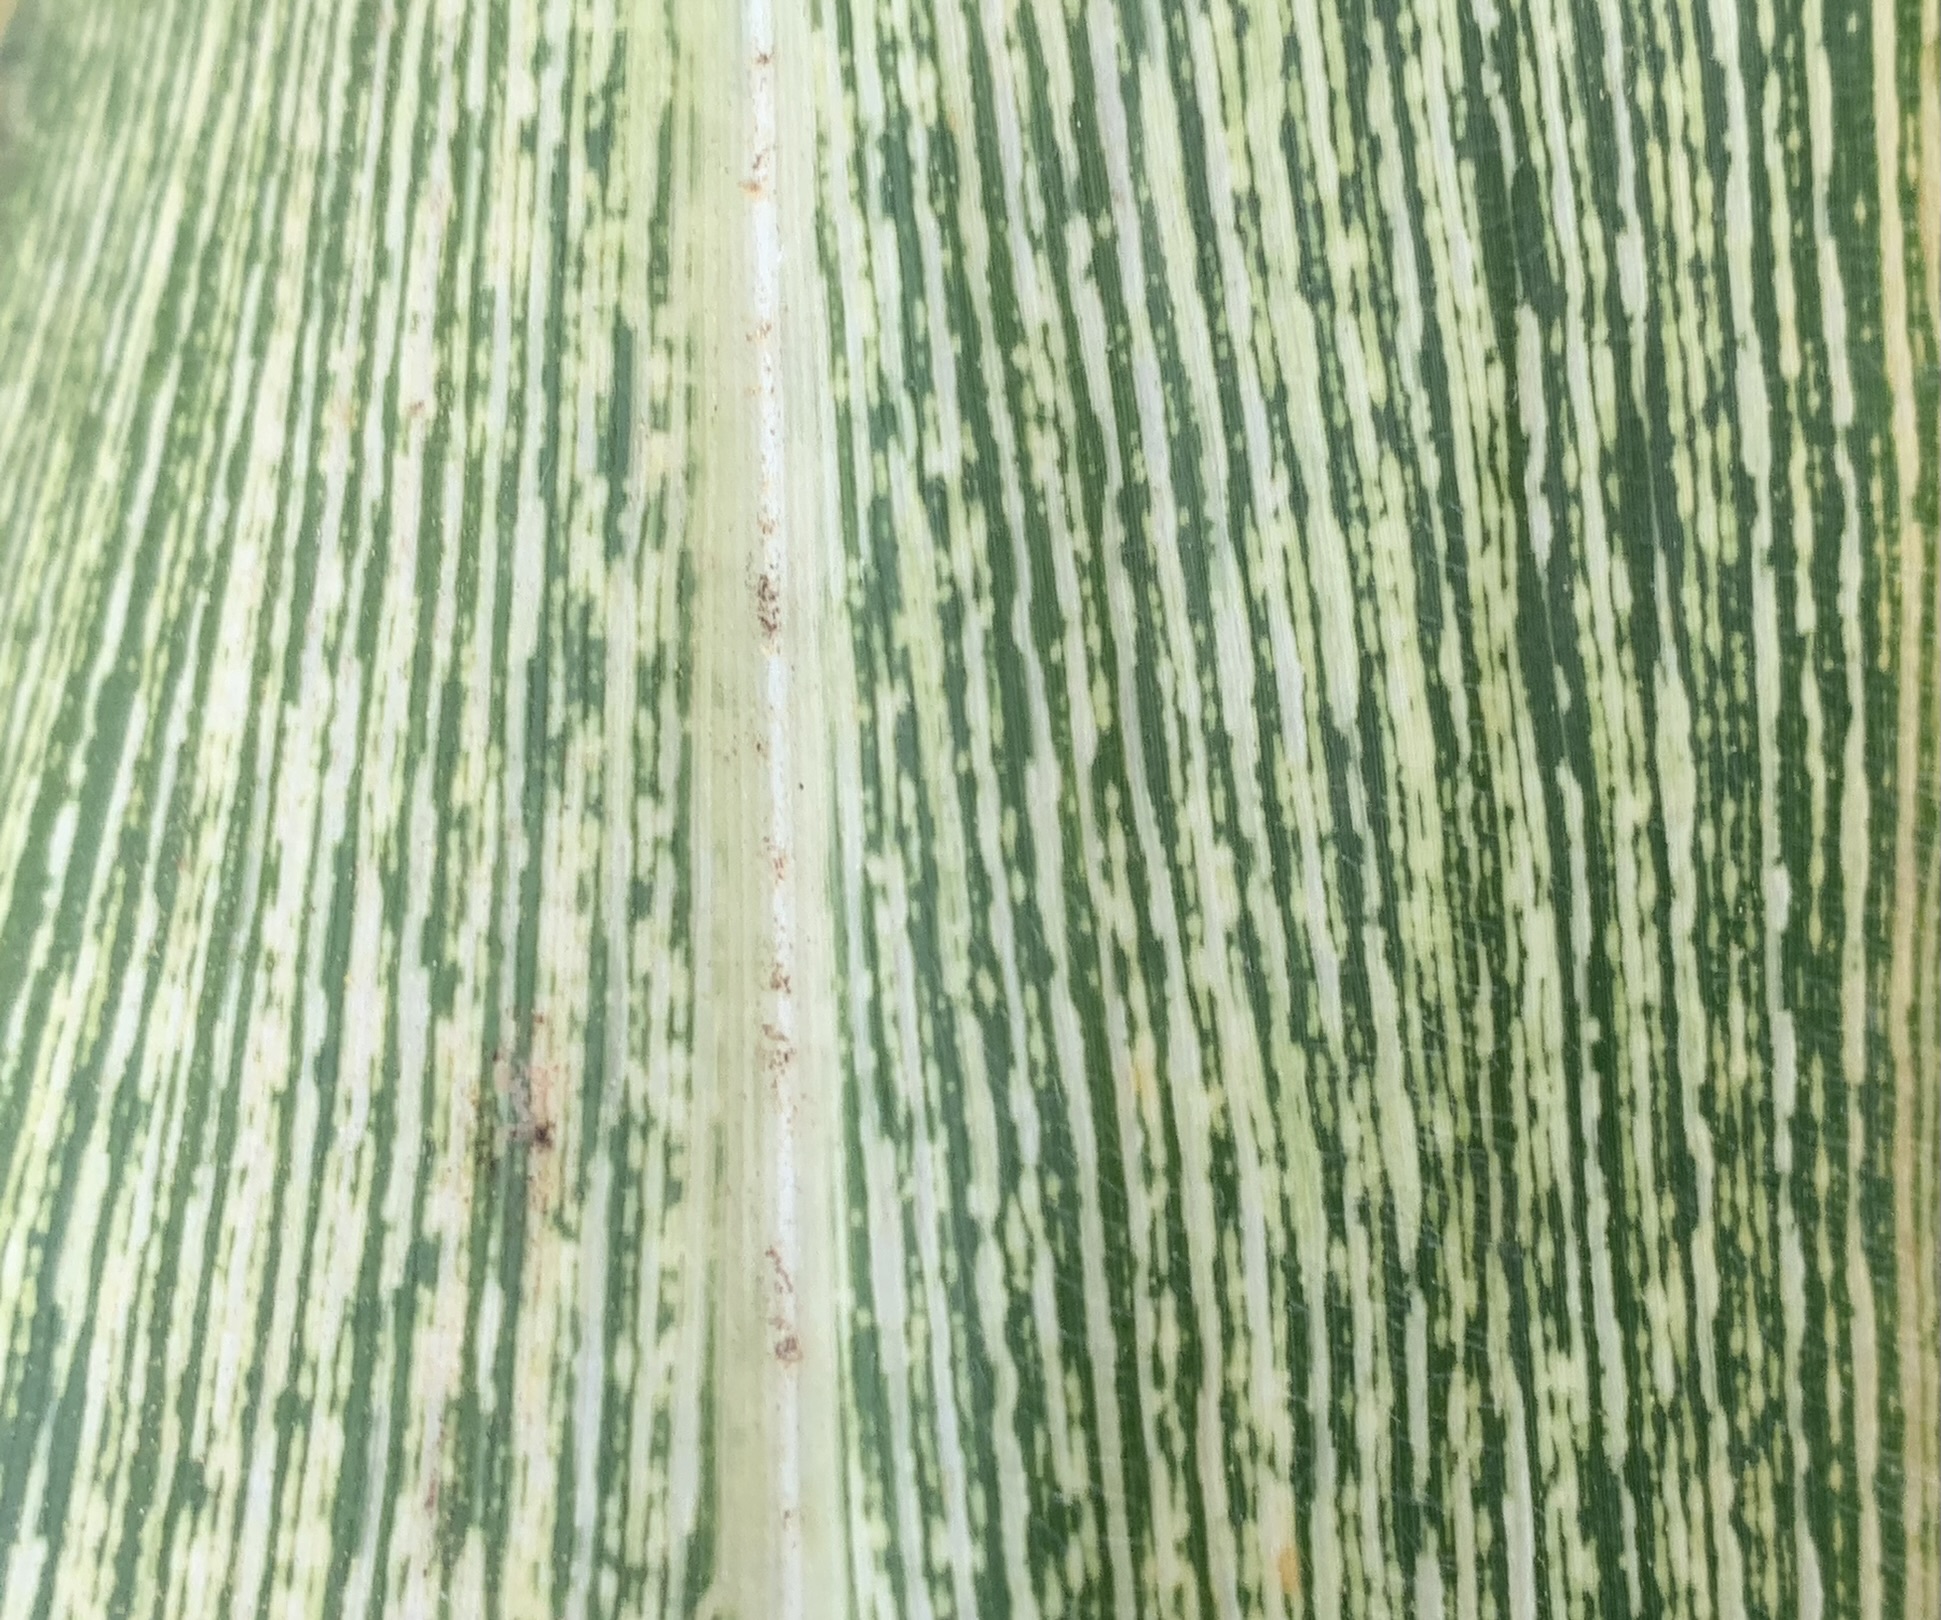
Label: MSV